Pascal Richard

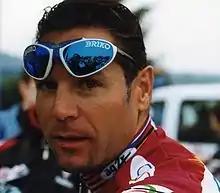
Richard at the 1998 Paris–Tours

Pascal Richard (born 16 March 1964) is a Swiss former racing cyclist. He is most notable as a former King of the Mountains winner at the Giro d'Italia and Olympic Games gold medalist. He won the Swiss National Road Race championship in 1989 and 1993.